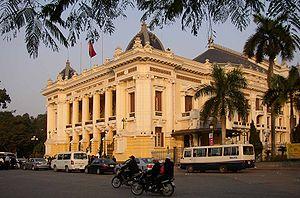
Diên Biên Phu est un film franco-vietnamien réalisé par Pierre Schoendoerffer, sorti en 1992.